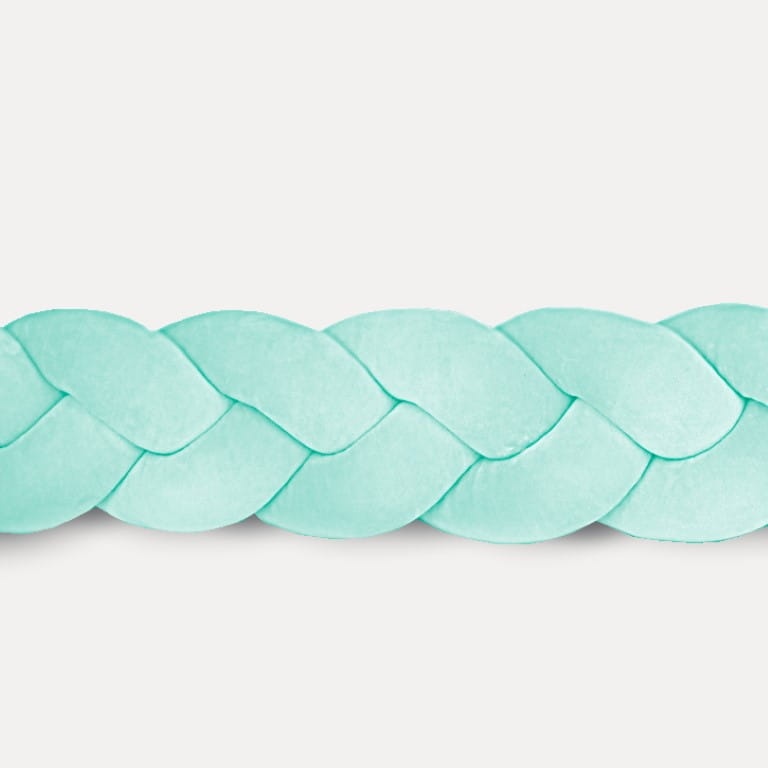
Τριπλή Πάντα Πλεξούδα Velvet Mint
Η πάντα - πλεξούδα είναι ένα μοντέρνο, κομψό, διακοσμητικό στοιχείο κάθε βρεφικού κρεβατιού που φροντίζει για την ασφάλεια του μωρού και όχι μόνο. Η πάντα κρεβατιού είναι ιδιαίτερα απαραίτητη για μωρά που κινούνται συχνά κατά τη διάρκεια της νύχτας. Η πάντα θα προστατεύει το κεφάλι του μωρού από χτυπήματα στο κρεβατάκι, ενώ τα χεράκια και τα ποδαράκια του μωρού δεν θα πιέζονται ανάμεσα στα κάγκελα. Επιπλέον θα διακοσμήσει το βρεφικό και παιδικό κρεβάτι και δωμάτιο, αλλά θα αποτελέσει και ένα μοναδικό μαξιλάρι πατώματος για αξέχαστο παιχνίδι! Χαρακτηριστικά: Σύνθεση: Είναι κατασκευασμένη από 96% βαμβάκι άριστης ποιότητας με βάρος 150g και 4% ελαστάνη. Στην πλεξούδα προστίθενται χρωματιστά διακοσμητικά κορδόνια, τα οποία μπορείτε να τα χρησιμοποιήσετε για να σταθεροποιήσετε την πλεξούδα στο κρεβάτι. Γέμιση: Aντιαλλεργικές μπάλες σιλικόνης, Χρώμα: Mint Διαθέσιμο μήκος: 2m , 3m και 4m Ύψος: 15cm Πάχος: 6cm Mπορεί να πλυθεί τόσο στο χέρι όσο και στο πλυντήριο σε χαμηλή θερμοκρασία ( 30°C και στύψιμο μέγ. 800 στροφές/λεπτό) . Να αποφεύγεται το στεγνό καθάρισμα και η χρήση λευκαντικών. Όχι στεγνωτήριο Τα 2m μπορούν να καλύψουν: Το μεγαλύτερο μέρος μιας κούνιας με διαστάσεις 120*60cm και το μισό μιας κούνιας με διαστάσεις 140*70cm. Σε κρεβάτι 90*190 καλύπτει το κεφαλάρι και ελάχιστο στις πλευρές. Τα 3m μπορούν να καλύψουν: Τις 2 πιο μακριές πλευρές και μια πιο μικρή μιας κούνιας με διαστάσεις 120*60cm. Σε κρεβάτι 90*190 καλύπτει το κεφαλάρι και περίπου το μισό του μήκους του και απο τις 2 πλευρές. Τα 4m μπορούν να καλύψουν: Όλες τις πλευρές μιας κούνιας με διαστάσεις 140*70cm. Σε κρεβάτι 90*190 καλύπτει σχεδόν όλο το κρεβάτι.
Brand: .
Category: Furniture > Baby & Toddler Furniture > Crib & Toddler Bed Accessories > Crib Bumpers & Liners > Padded Crib Bumpers